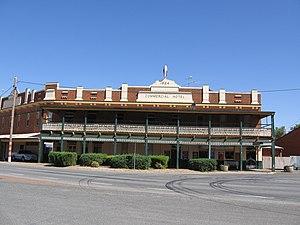
Barellan est un village de la Riverina, une province au sud de la Nouvelle-Galles du Sud en Australie, à 521 km au sud-ouest de Sydney et à 52 km de Griffith.